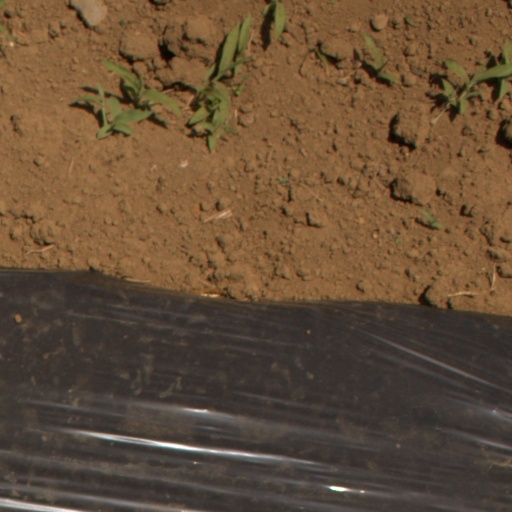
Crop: Jerusalem artichoke